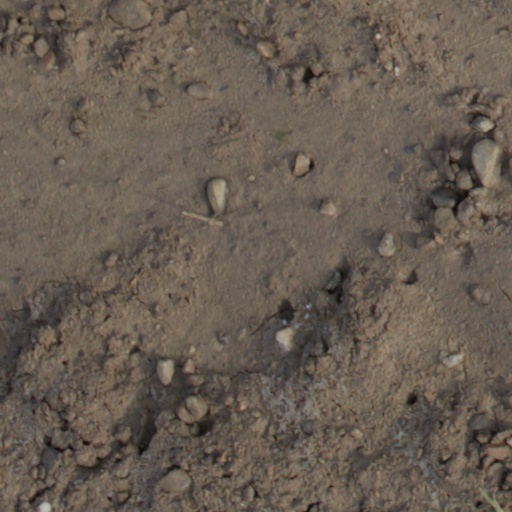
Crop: wheat